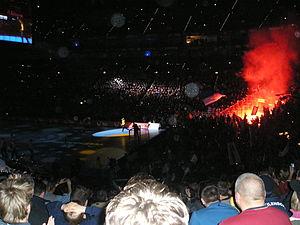
Le VfL Gummersbach est un club omnisports allemand, basé à Gummersbach et qui possède des sections d'athlétisme, de tennis, de cyclisme sur route, de karaté, de tennis de table et de gymnastique.